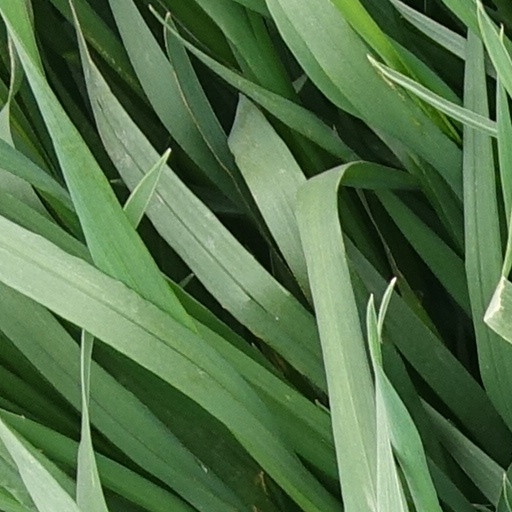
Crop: wheat